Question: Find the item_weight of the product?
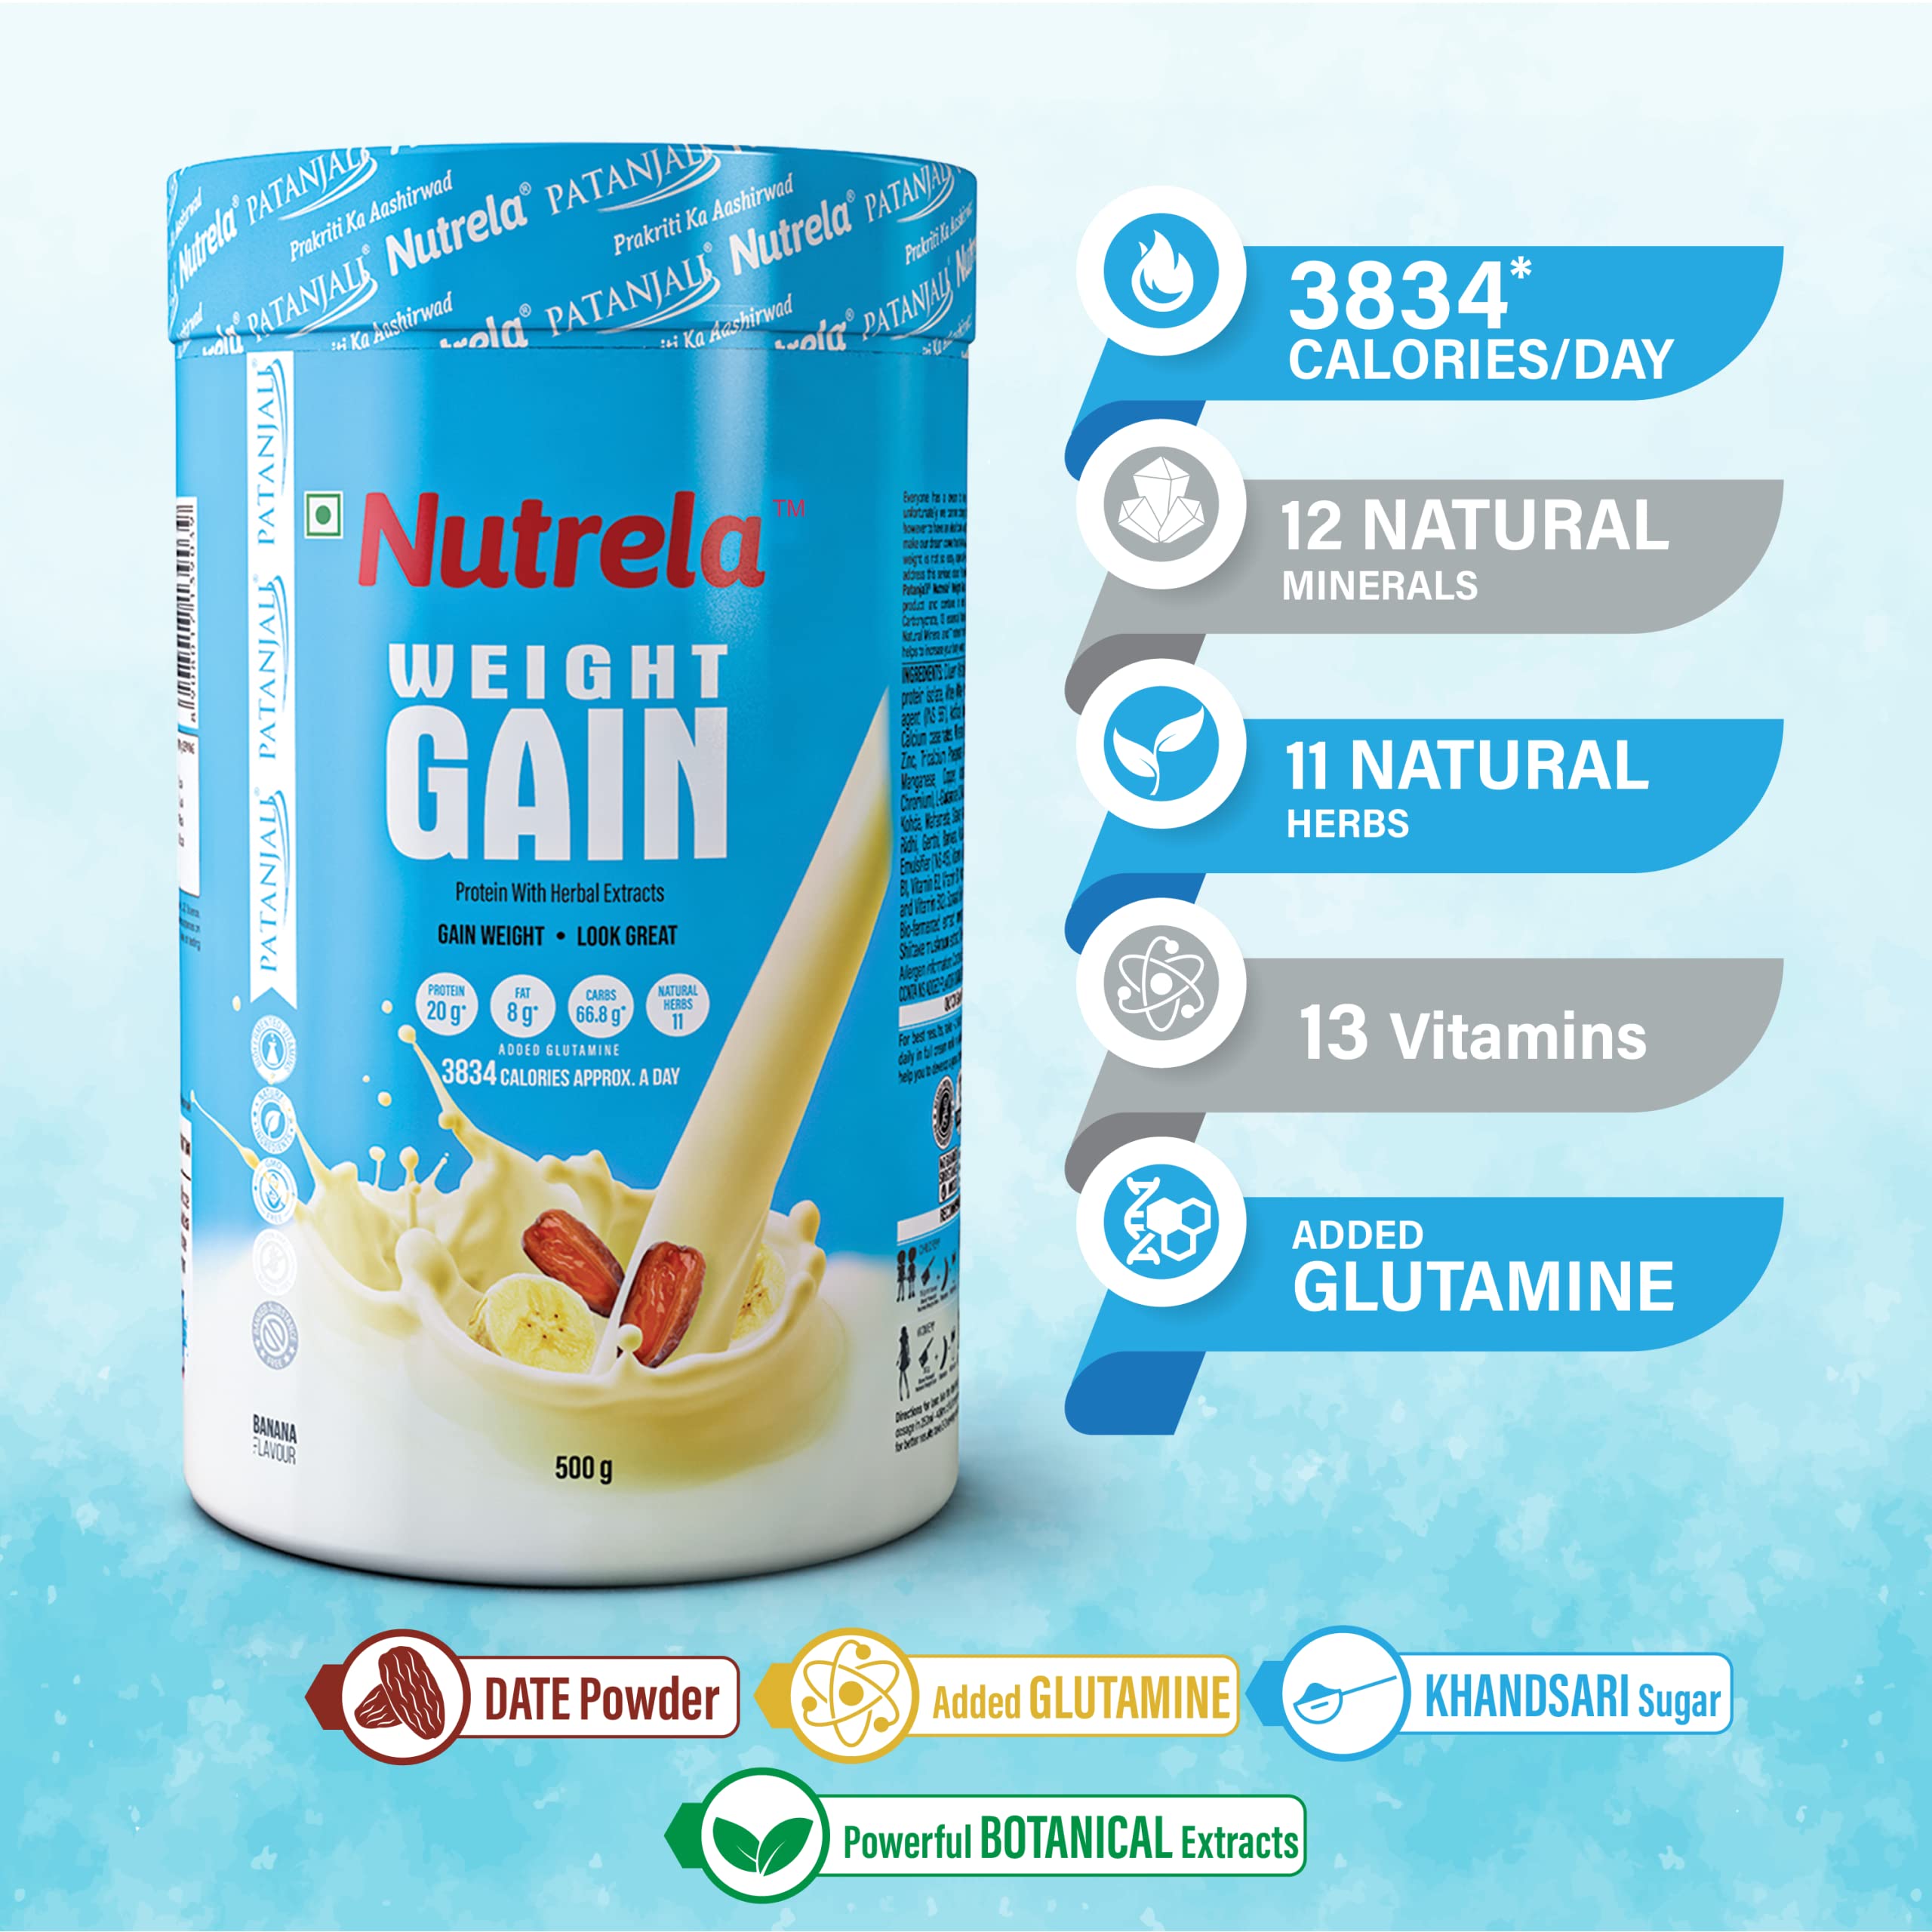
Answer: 500 gram